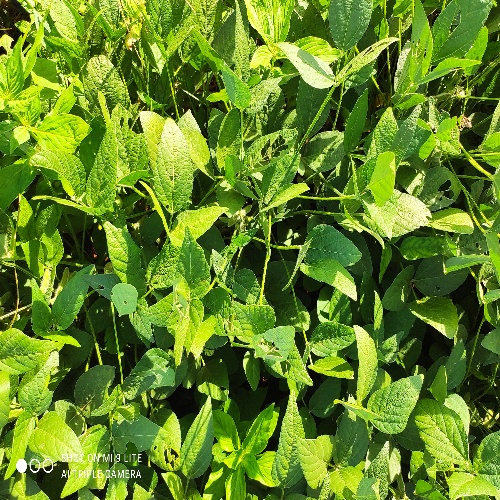
Label: Caterpillar